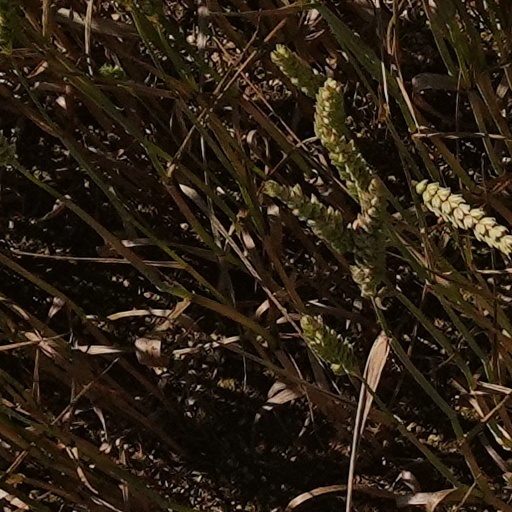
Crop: wheat